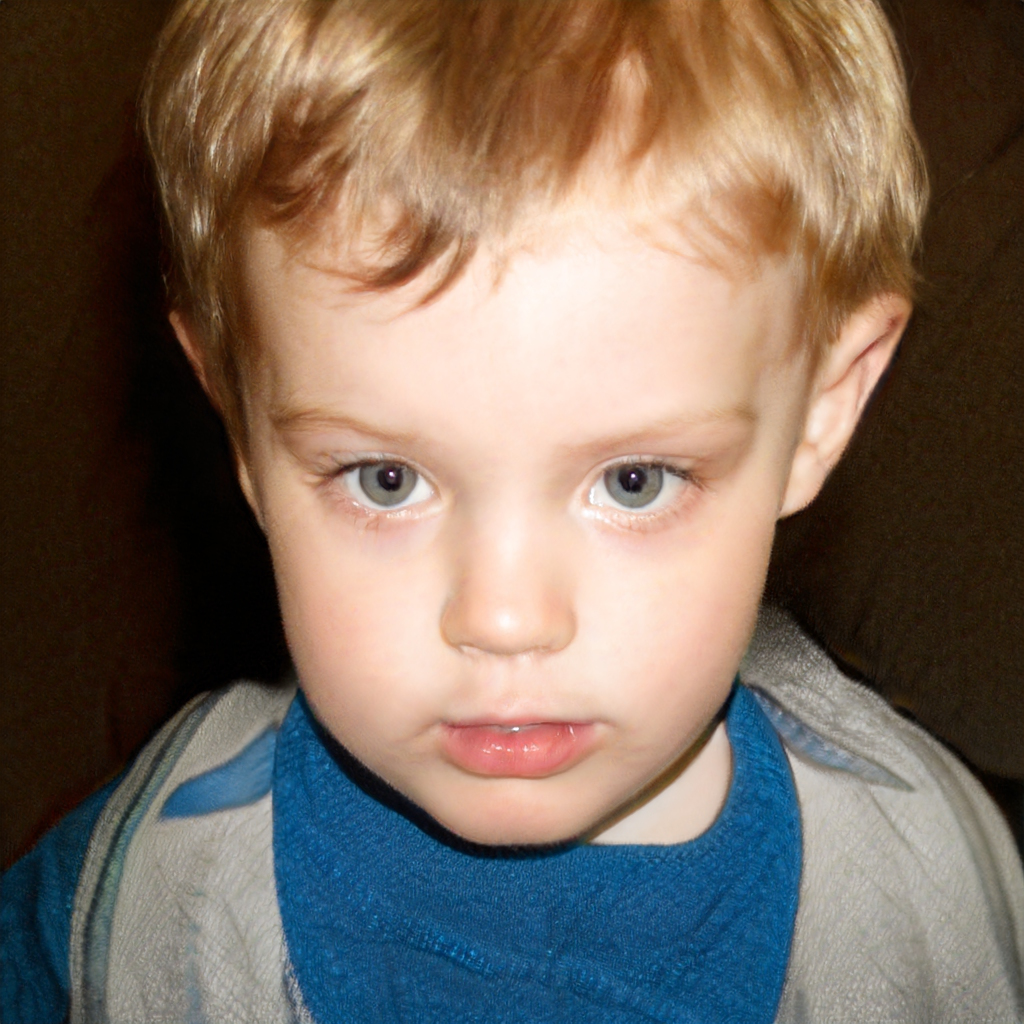
Label: No Watermark